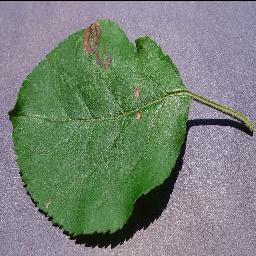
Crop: apple
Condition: black_rot